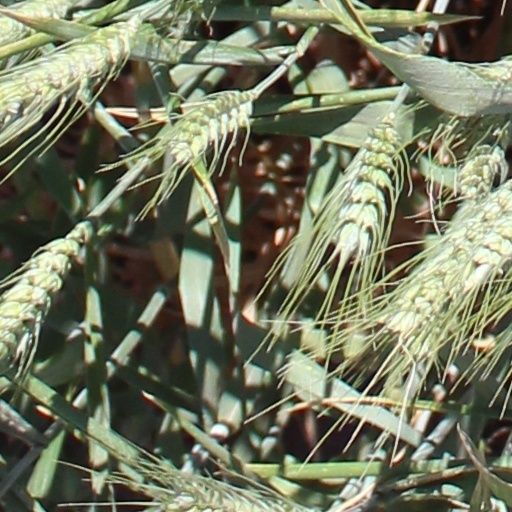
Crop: wheat